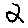
Label: 2